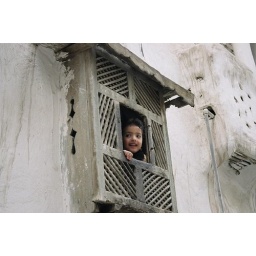
girl in window